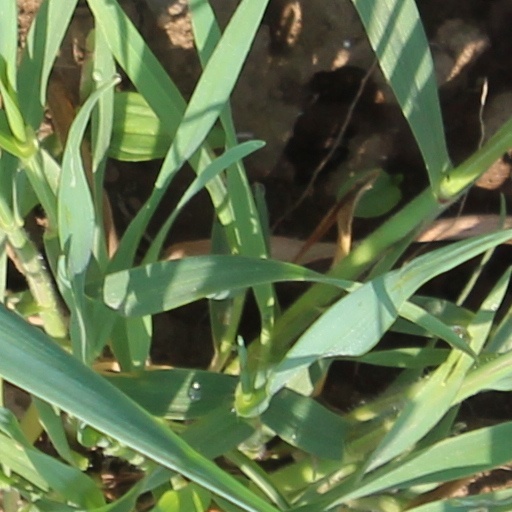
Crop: wheat